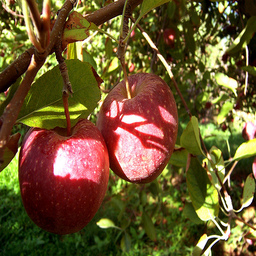
Label: Apple